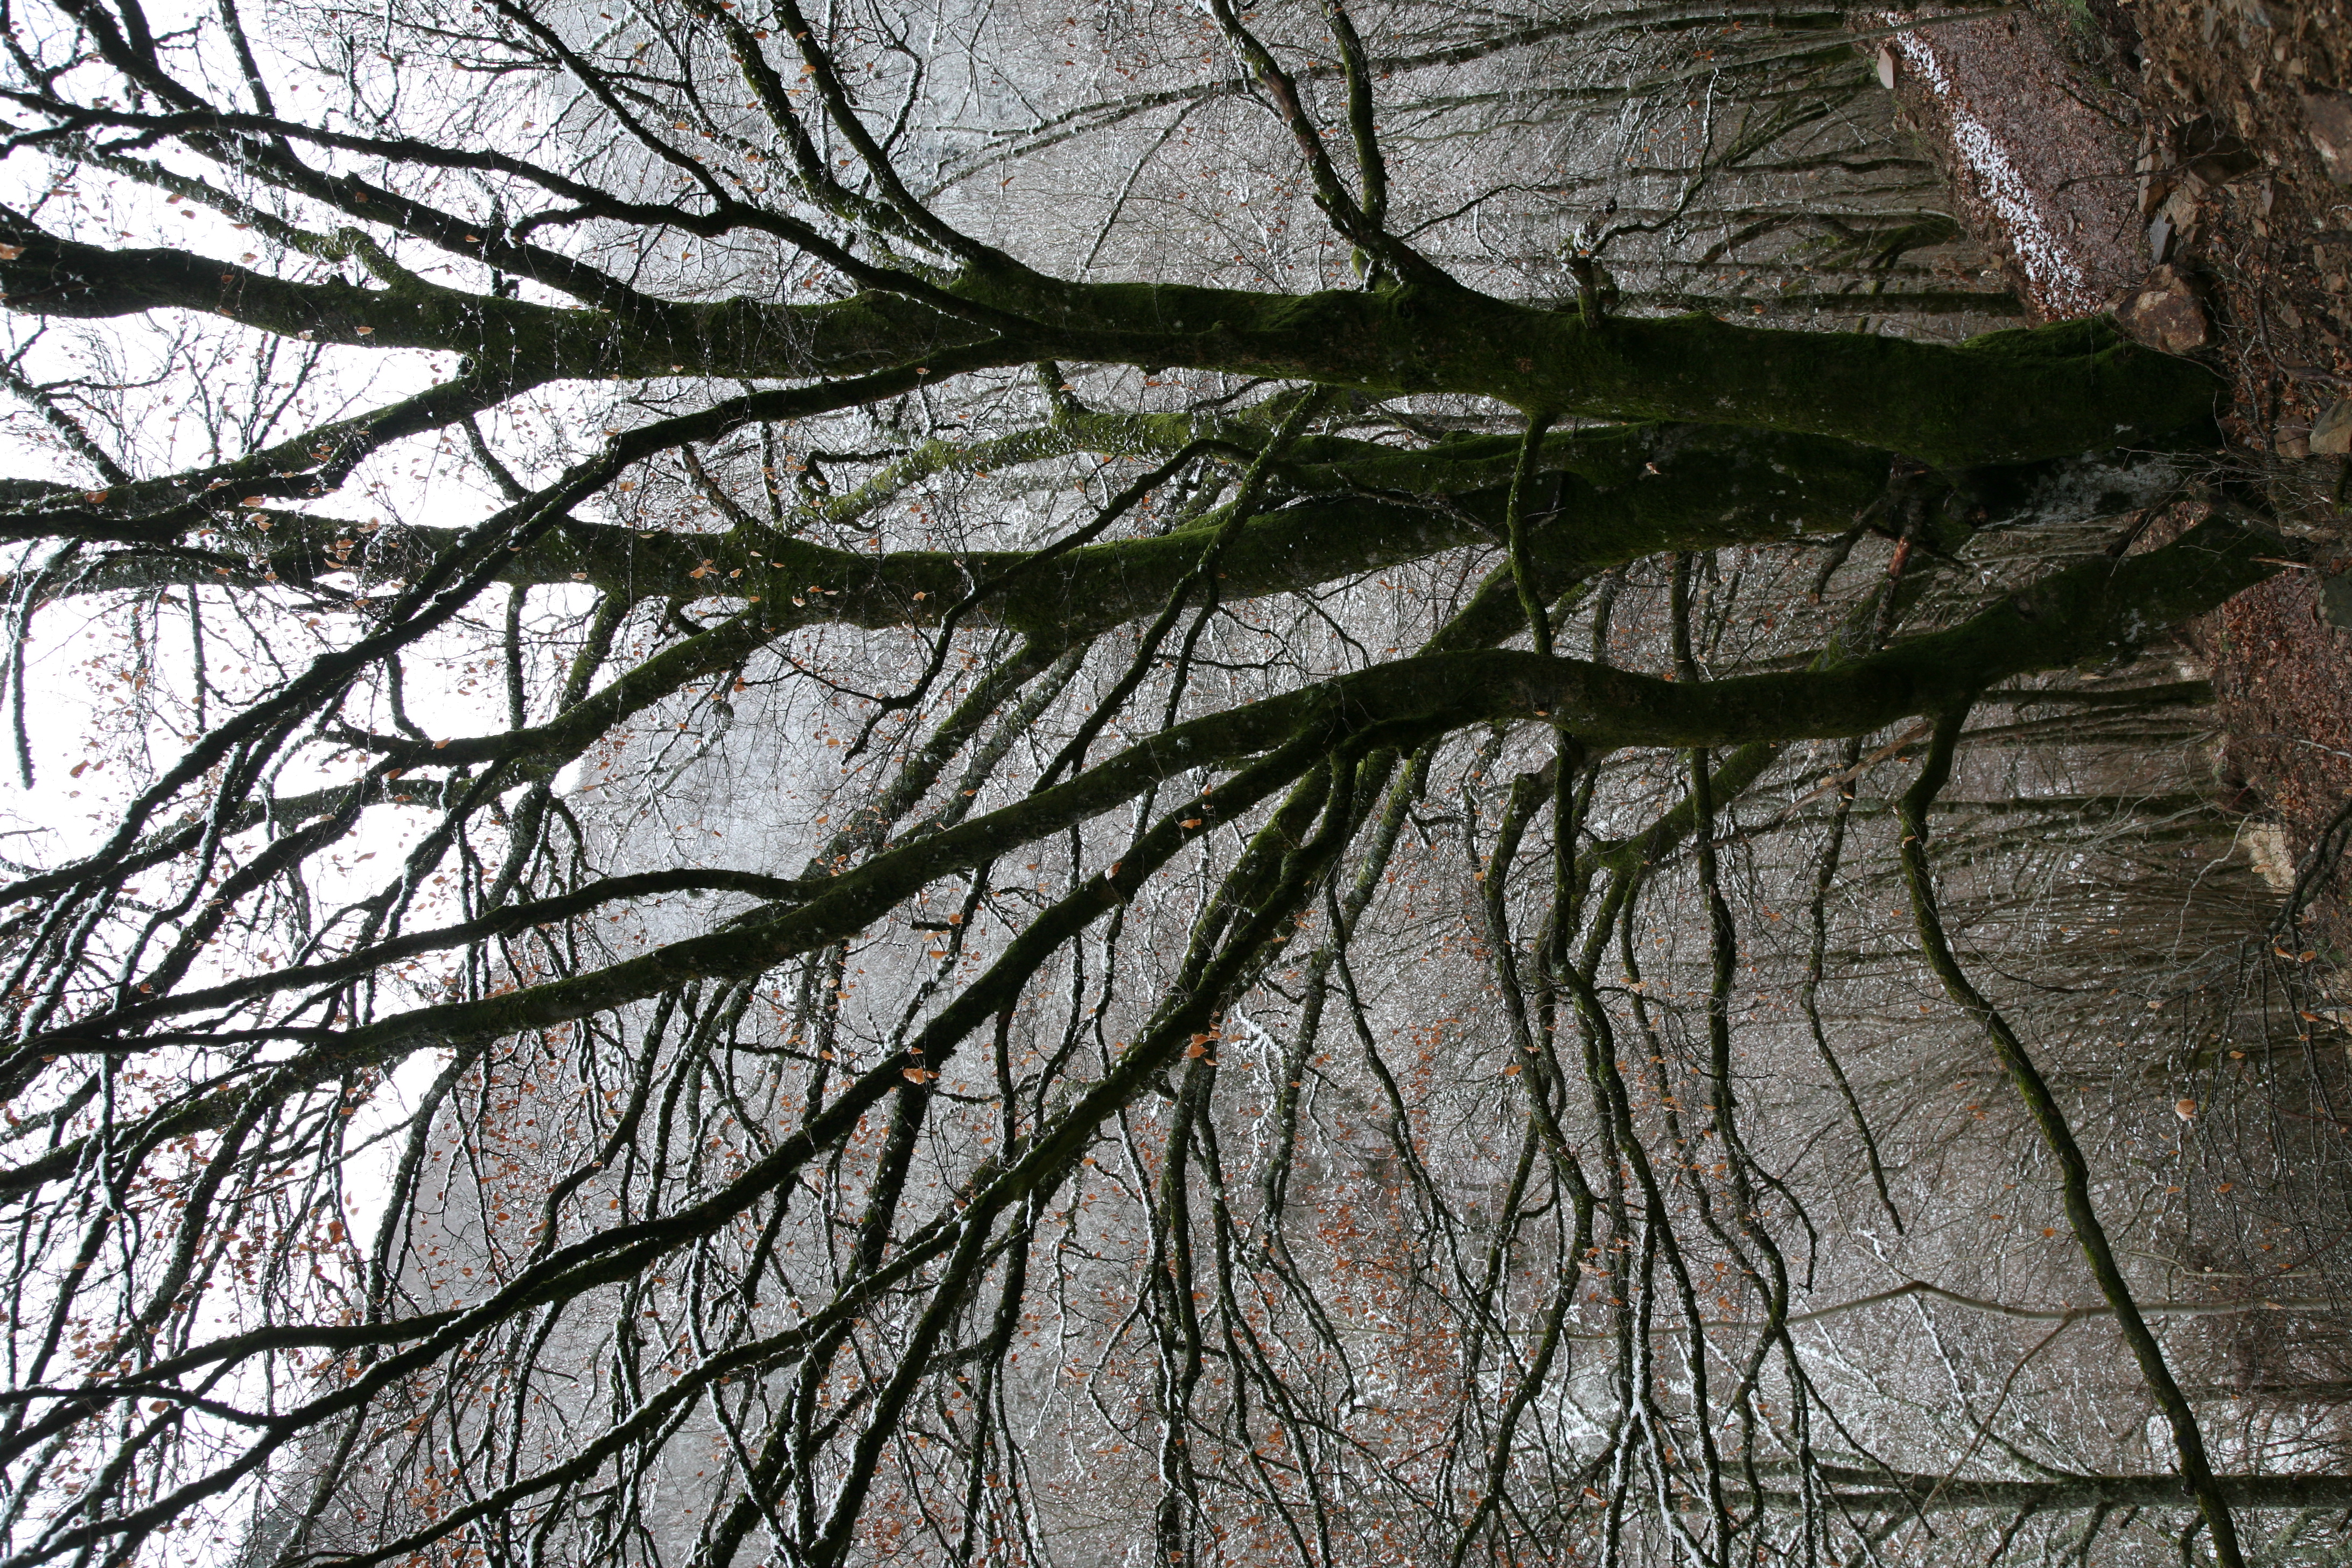
tree, nature, forest, branch, snow, winter, plant, sunlight, leaf, flower, france, spring, autumn, botany, flora, season, auvergne, hiver, neige, deciduous, arbre, woodland, habitat, foret, natural environment, atmospheric phenomenon, woody plant